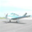
Label: airplane